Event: Nepal Earthquake
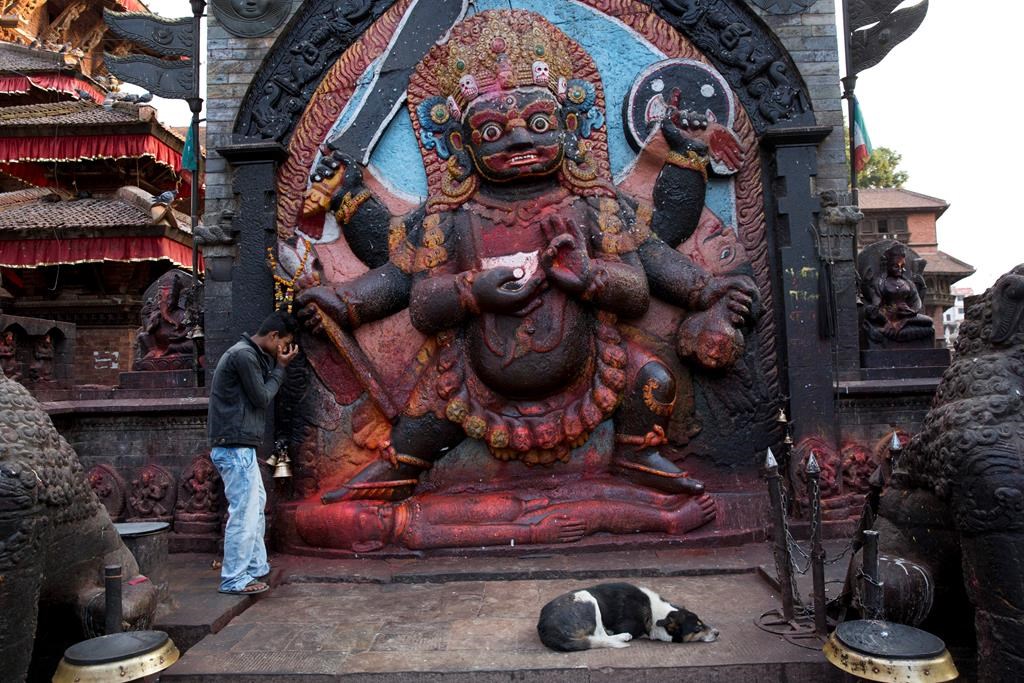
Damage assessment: no_damage